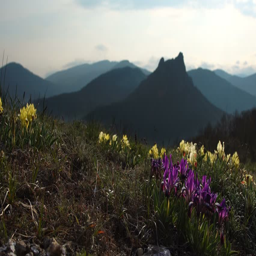
wild flowers against the background of high mountains